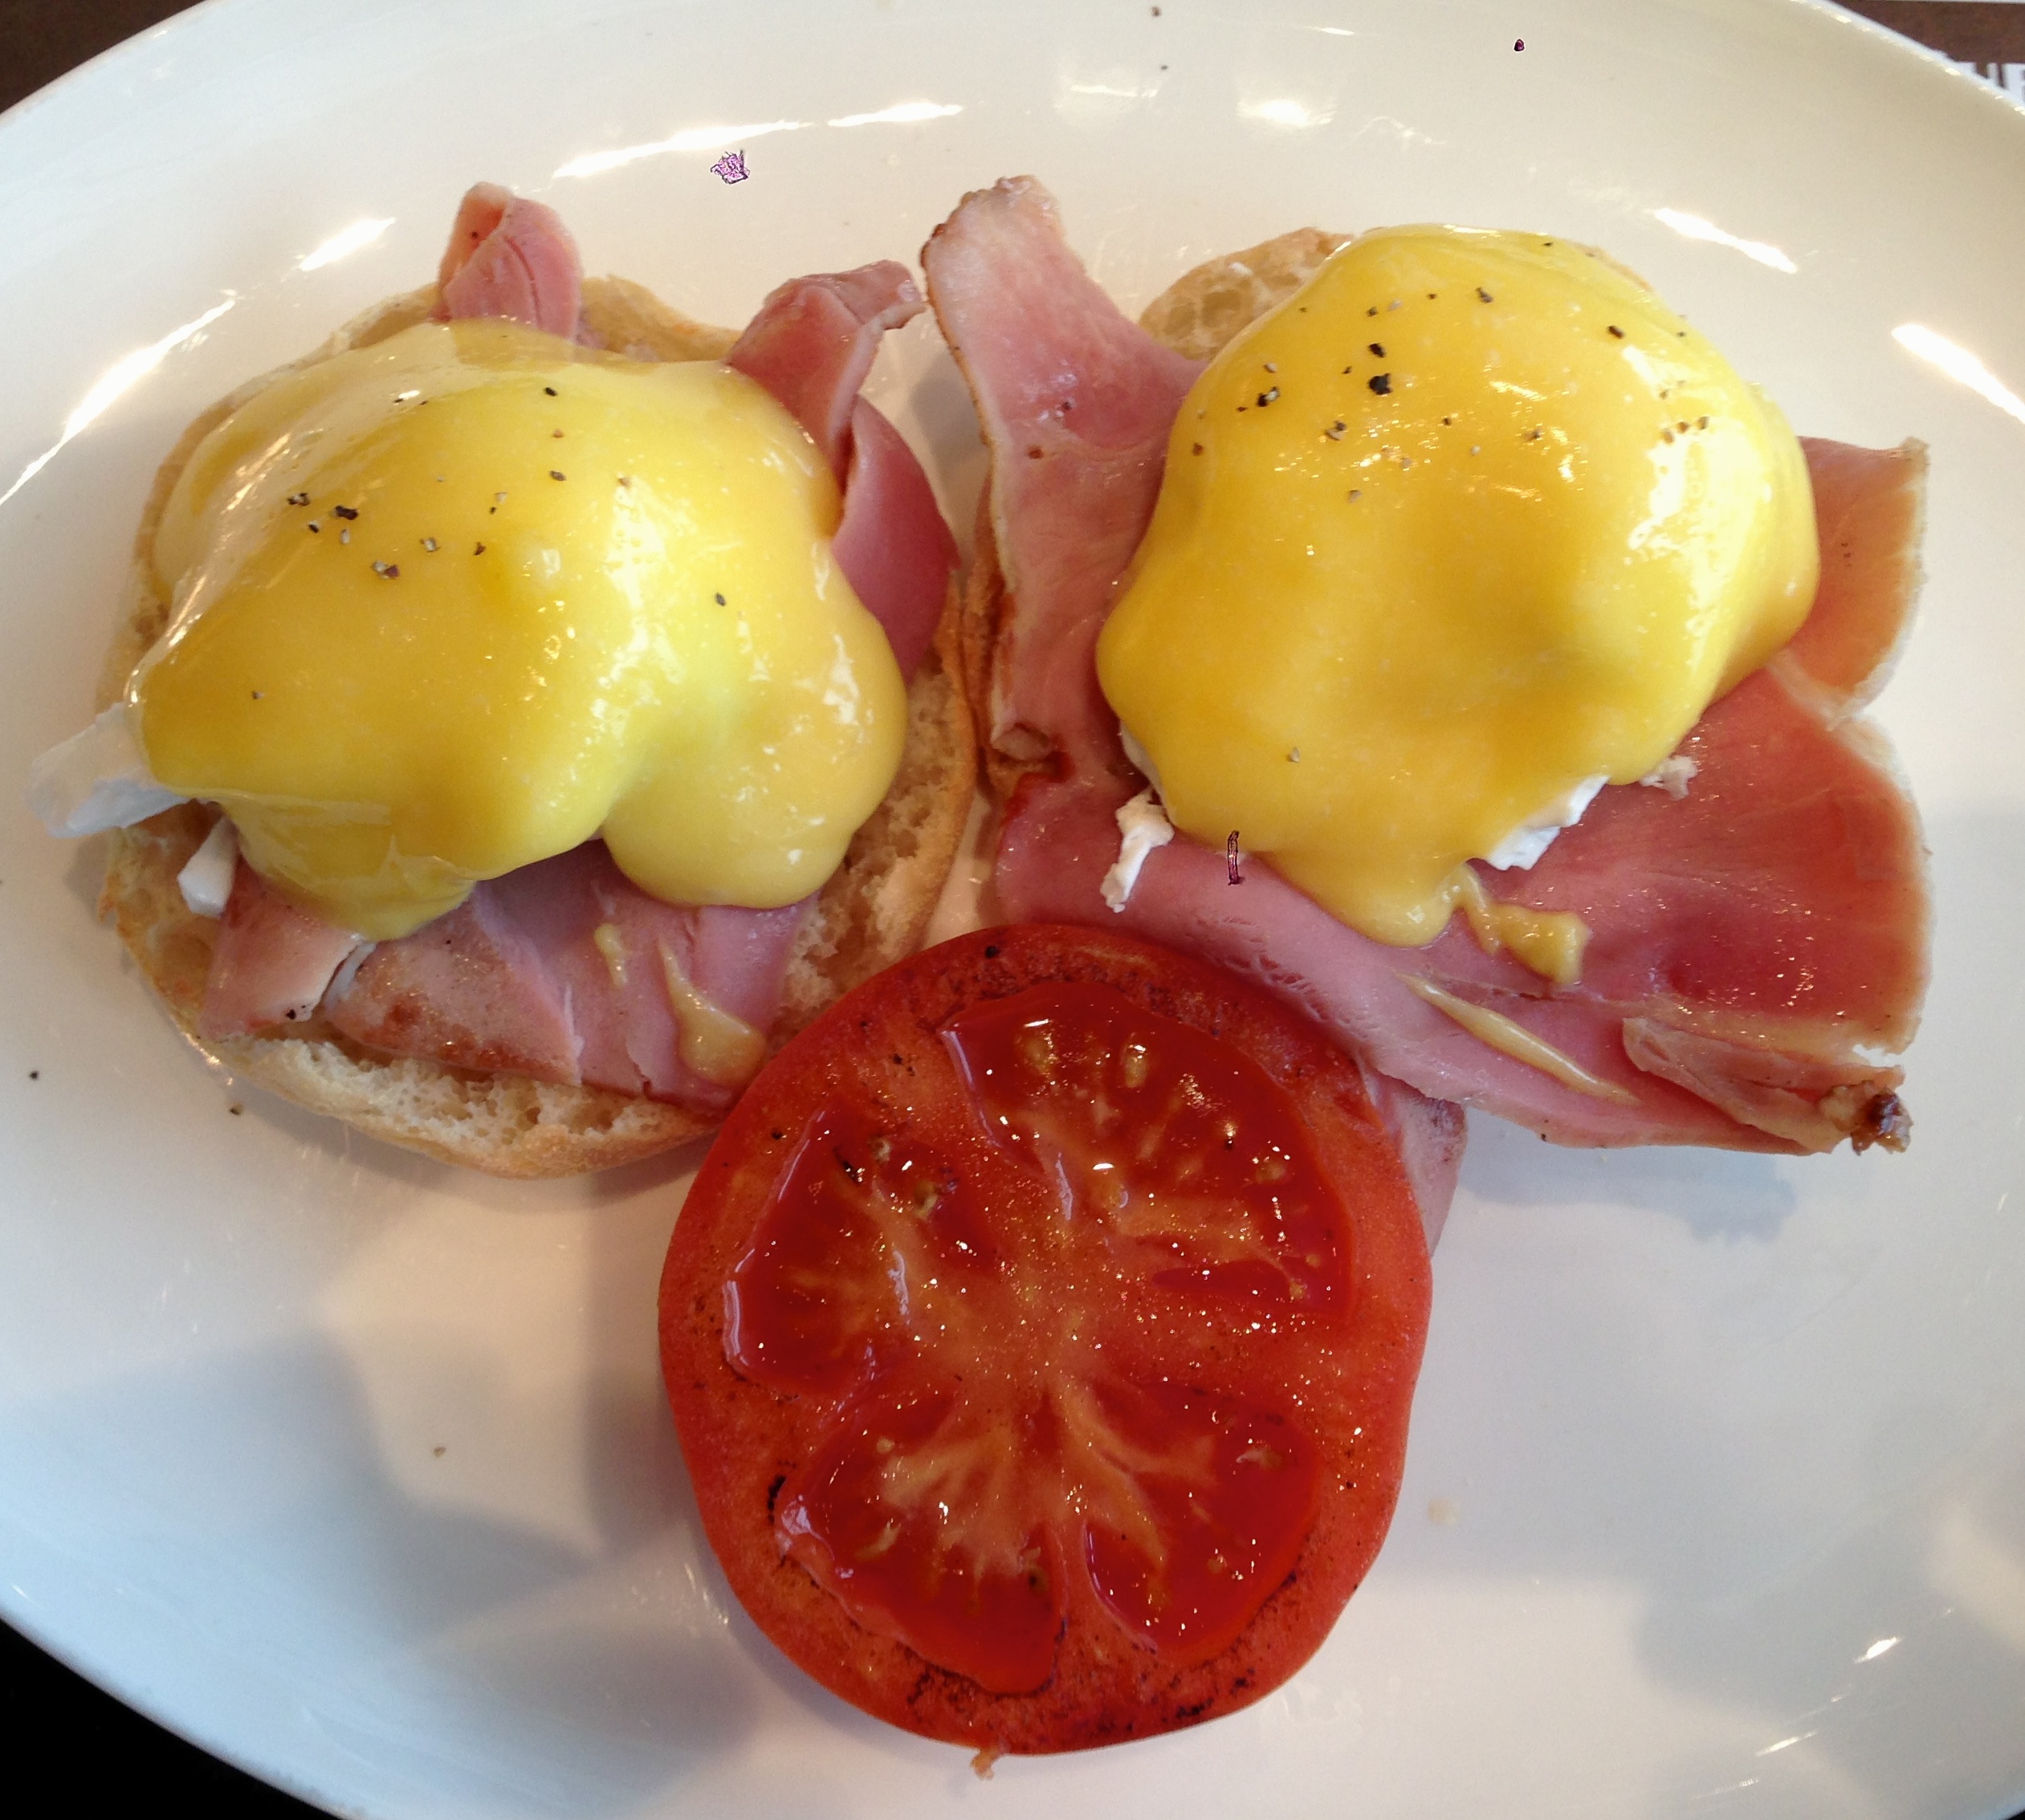
plant, fruit, dish, meal, food, produce, breakfast, eggs benedict, flowering plant, land plant